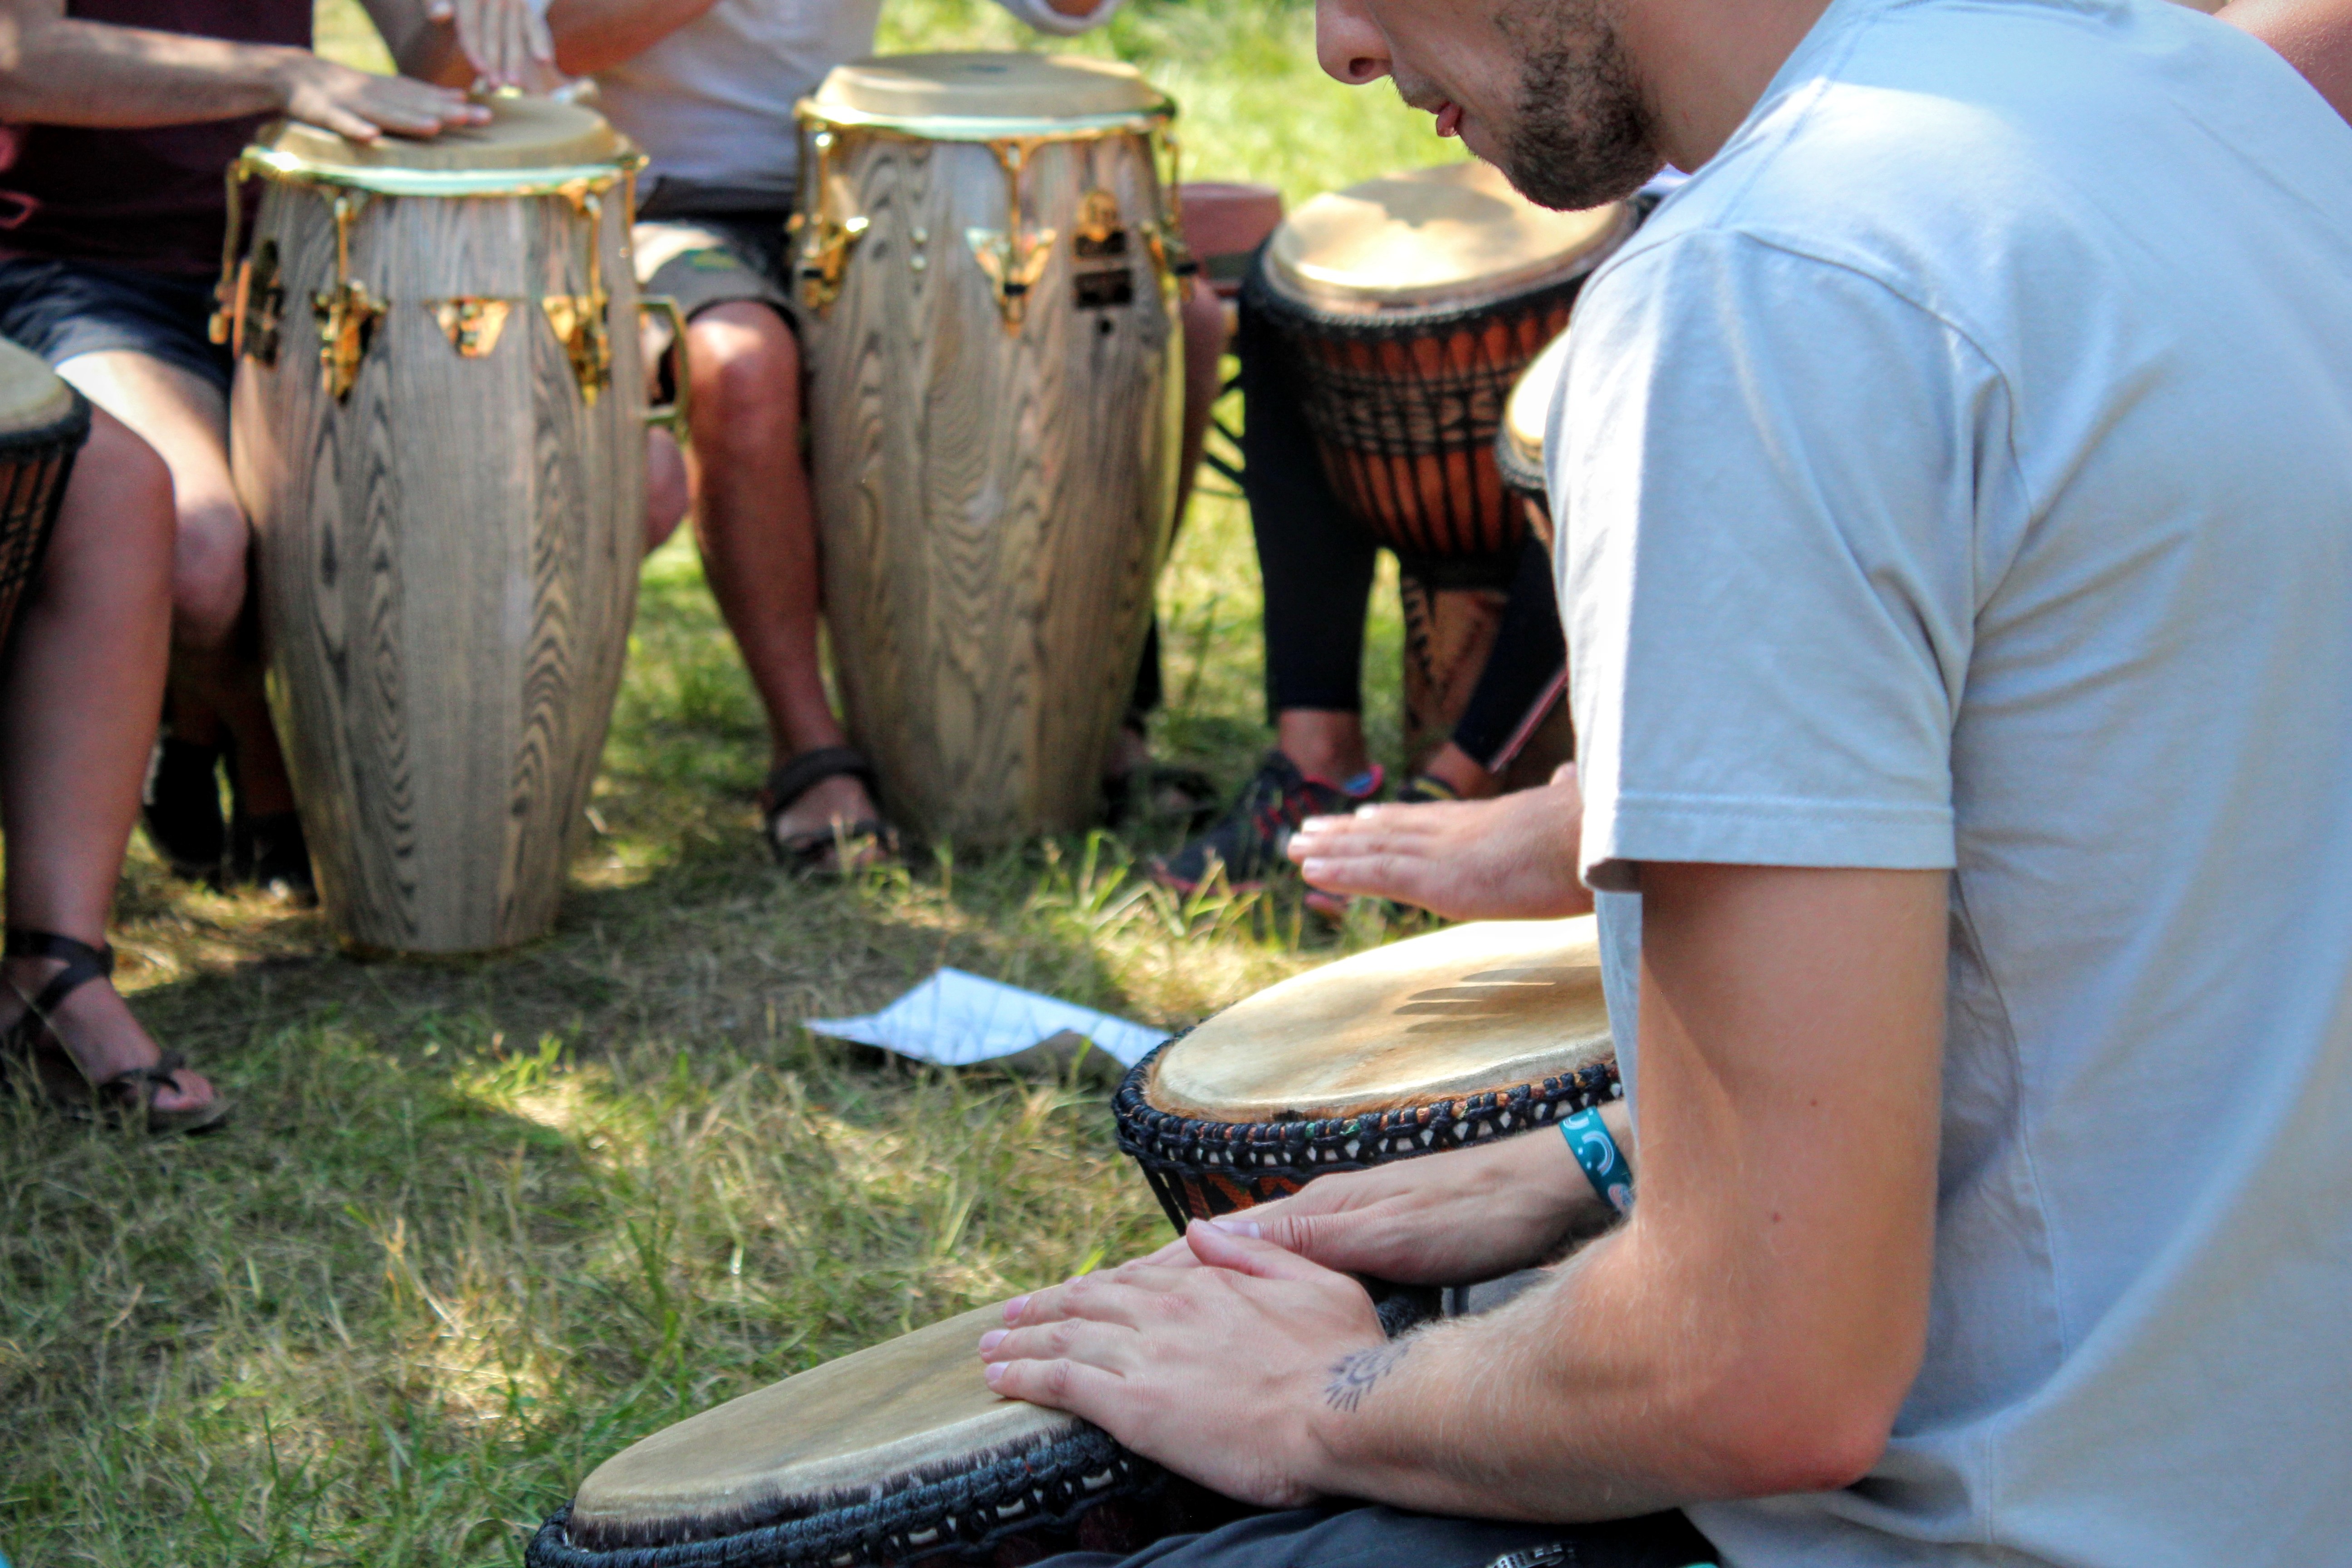
person, food, drum, musical instrument, drums, drum workshop, sense, man made object, skin head percussion instrument, hand drum